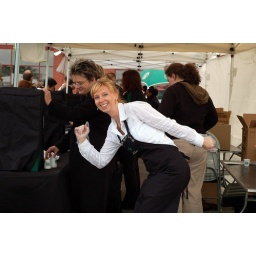
The only white shirt in a sea of black on black.